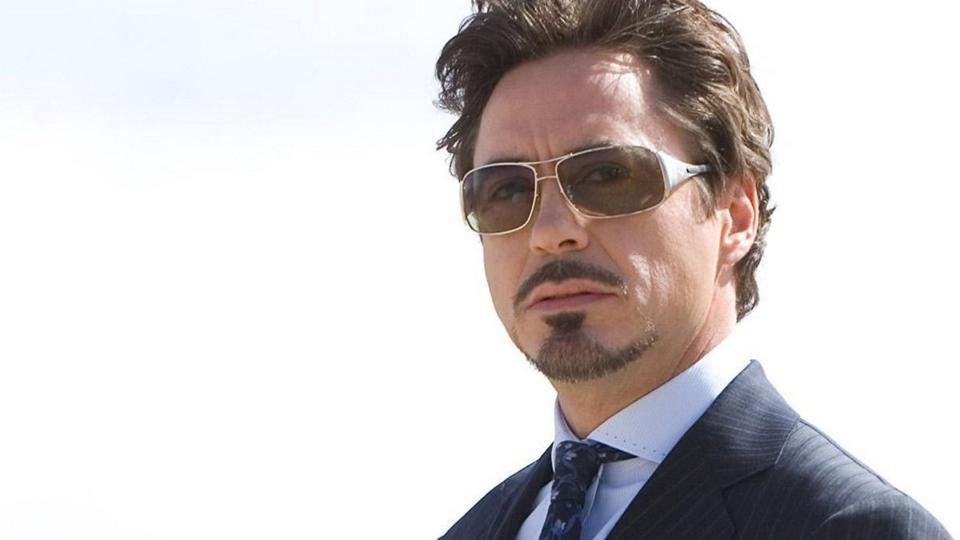
Gender: men